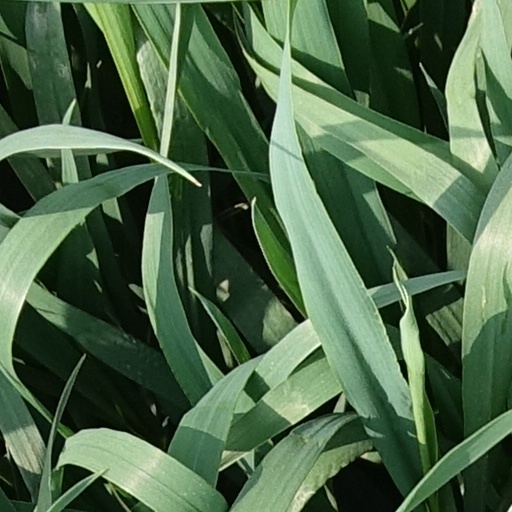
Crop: wheat